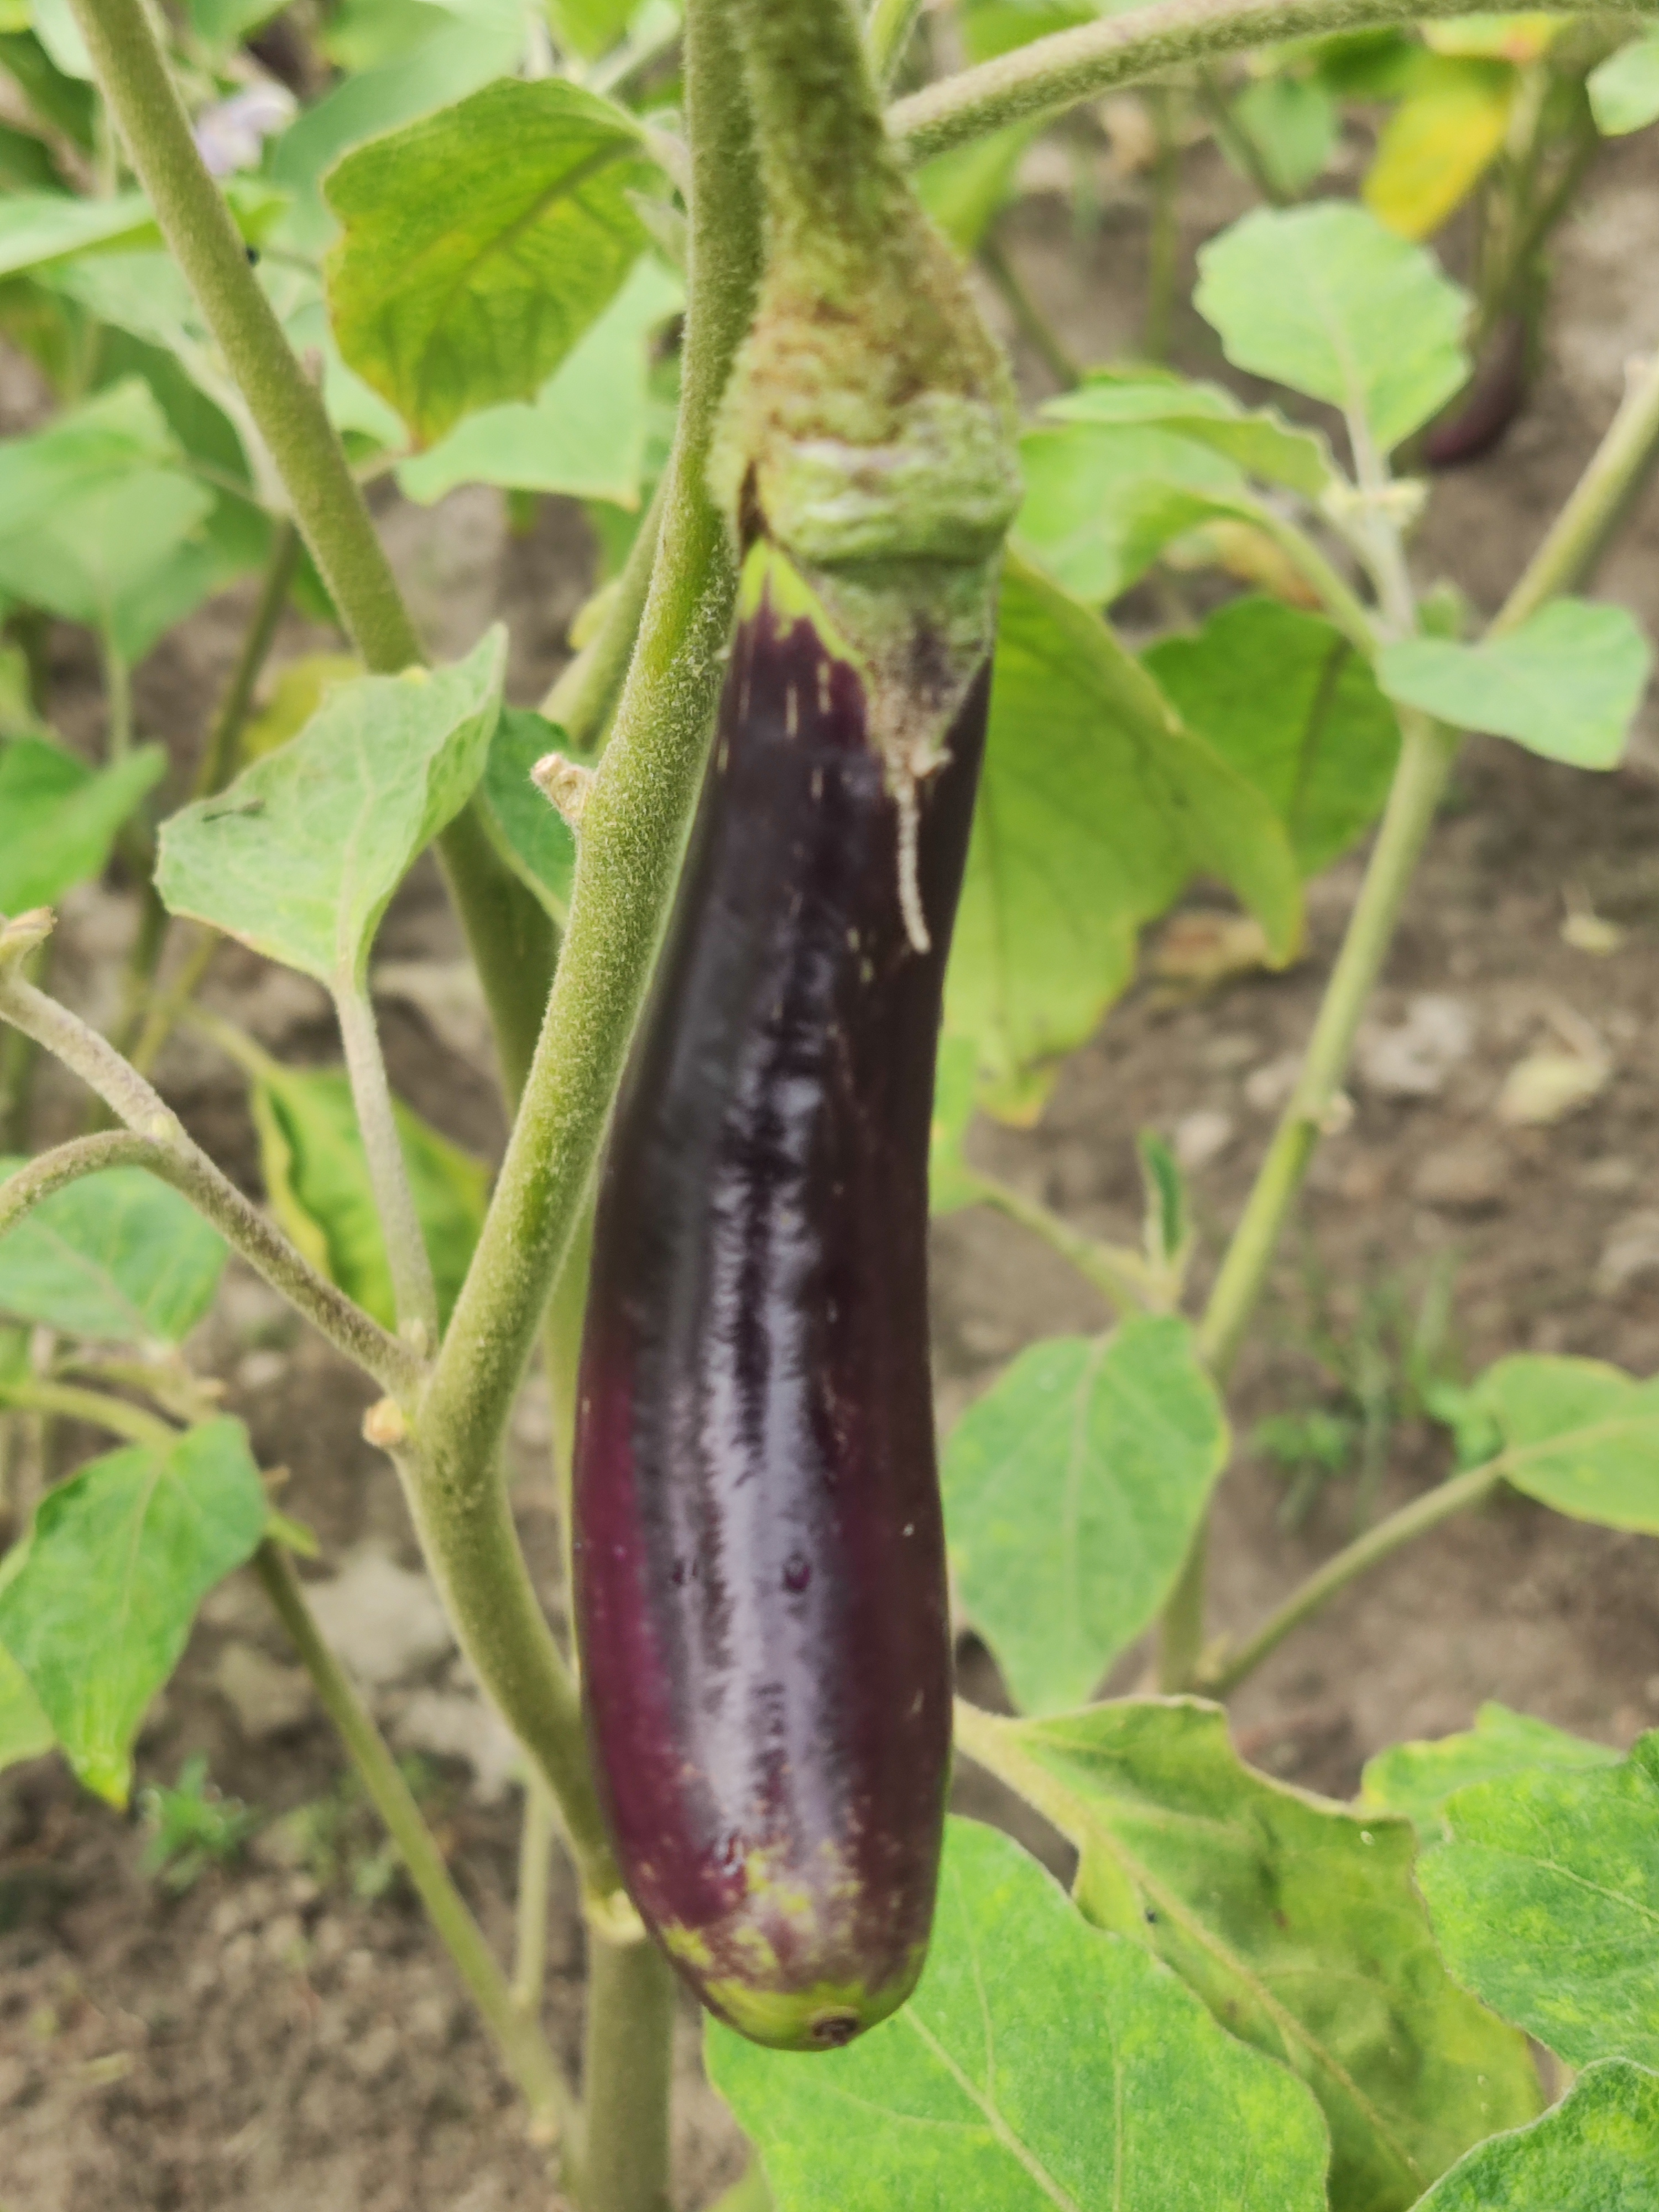
Label: Healty Brinjal